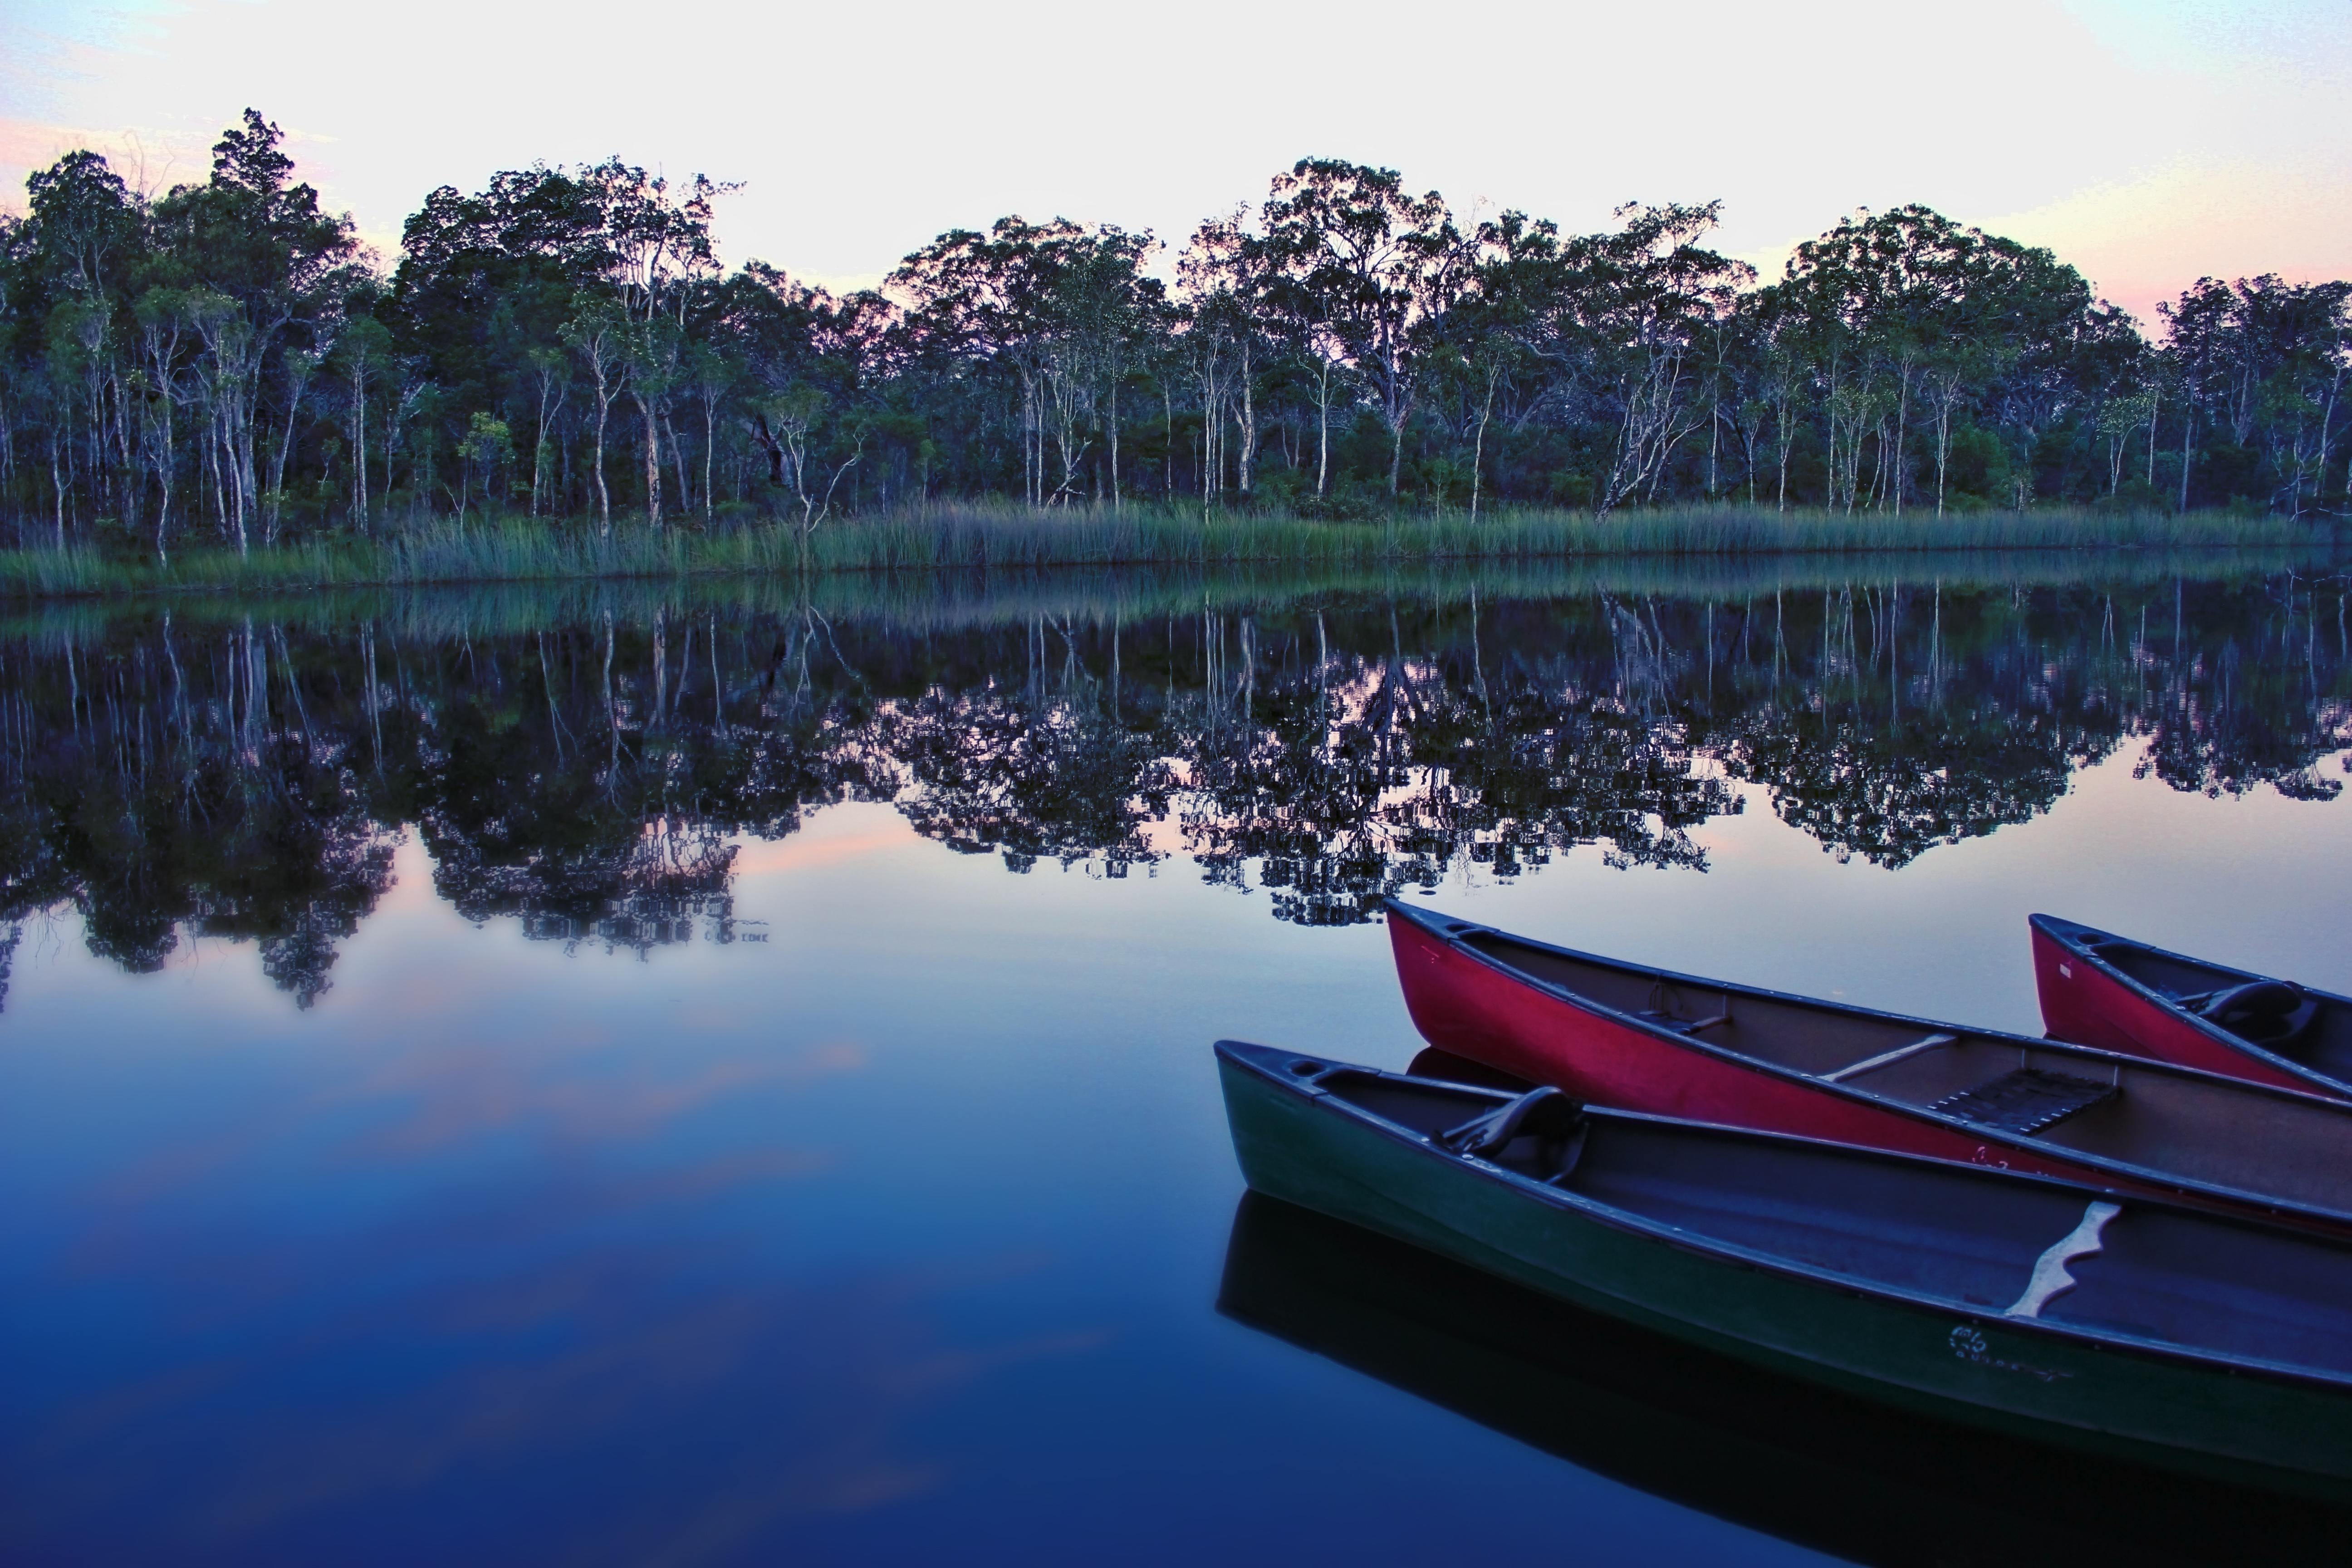
water, boat, morning, lake, dusk, evening, reflection, vehicle, boating, watercraft rowing